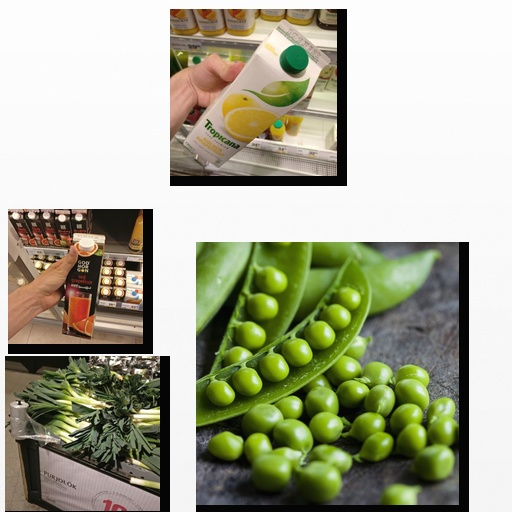
Food items: red_grapefruit_juice, peas, grapefruit_juice, leek